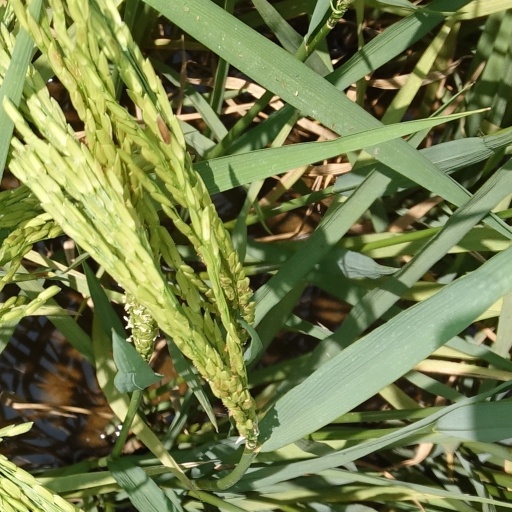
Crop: rice